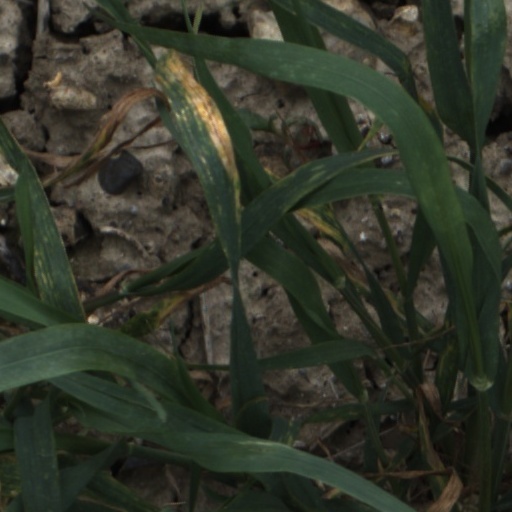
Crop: wheat